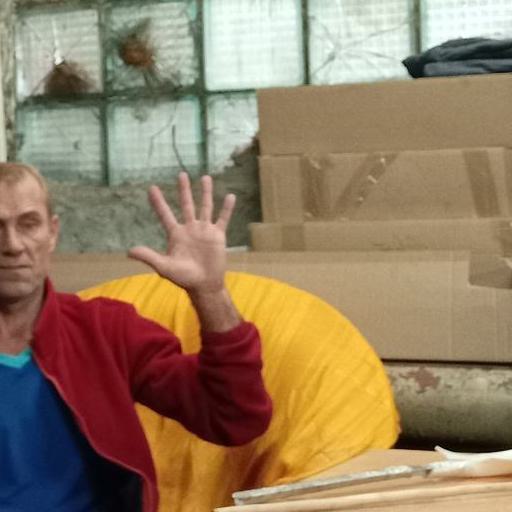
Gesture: palm